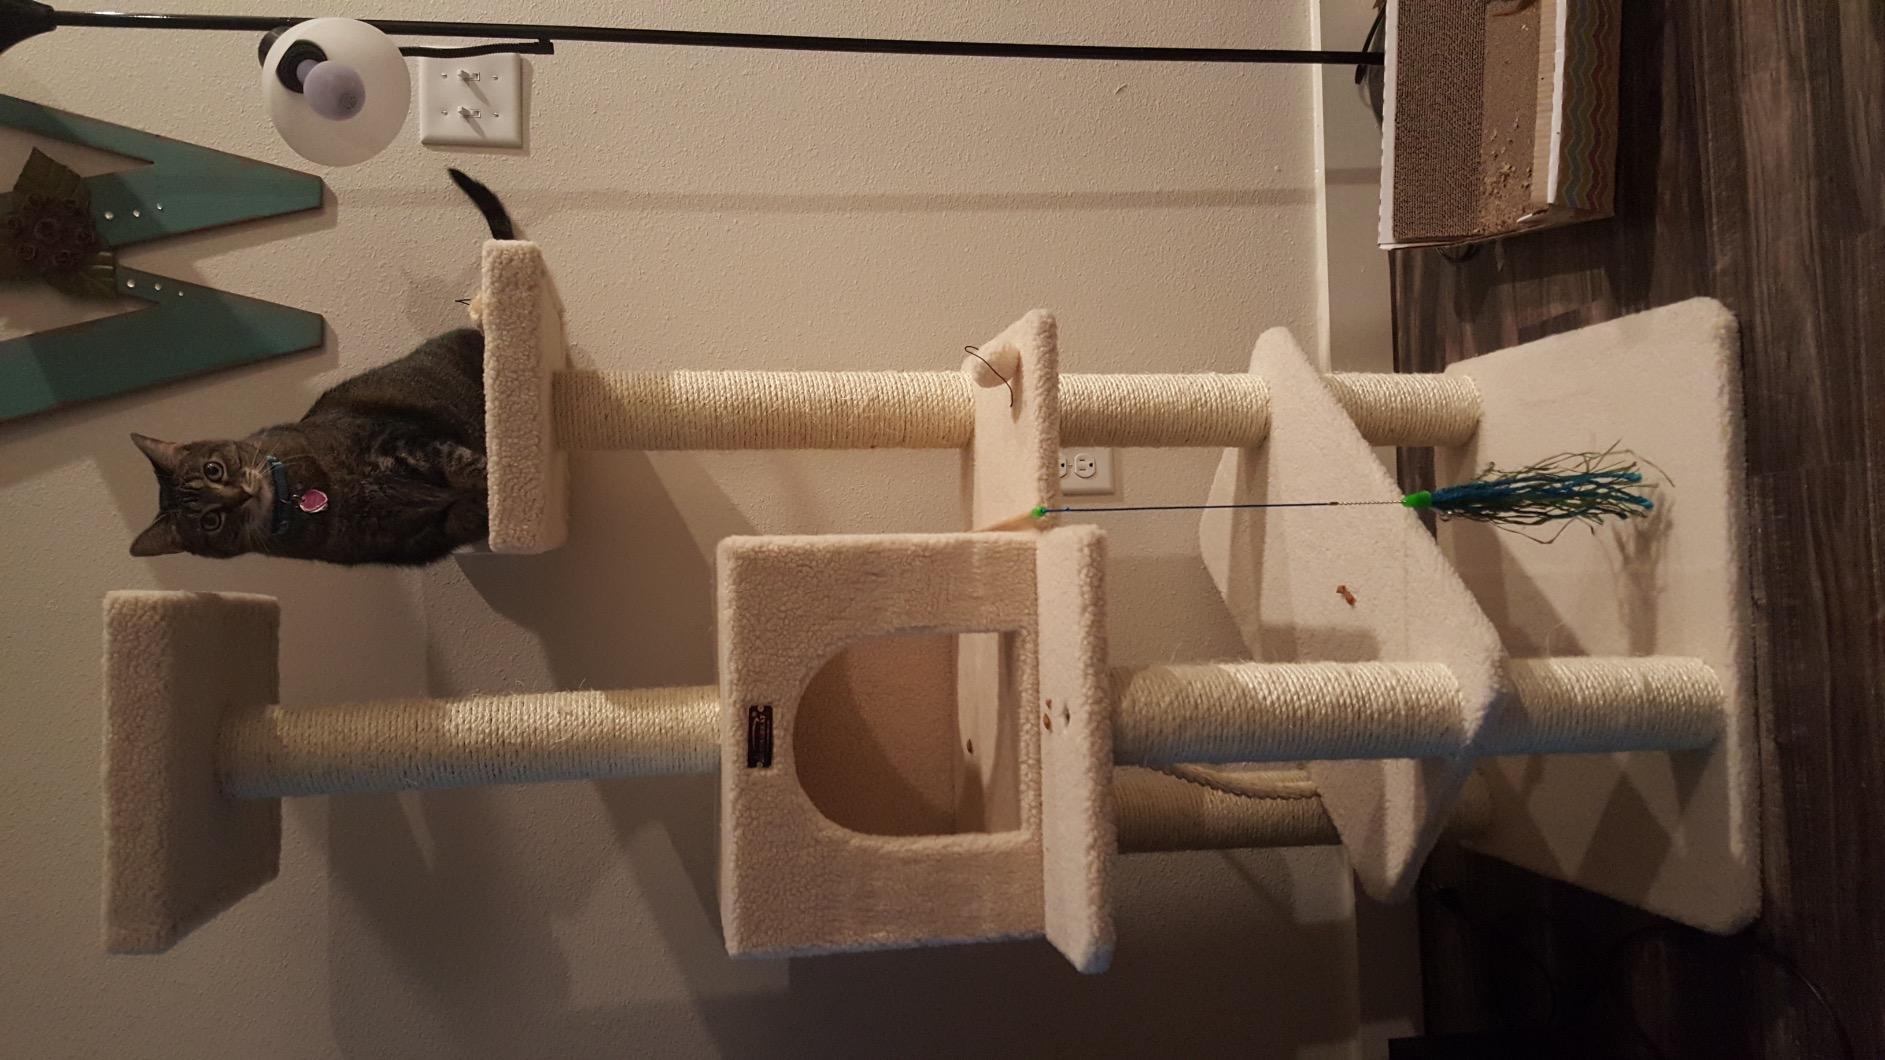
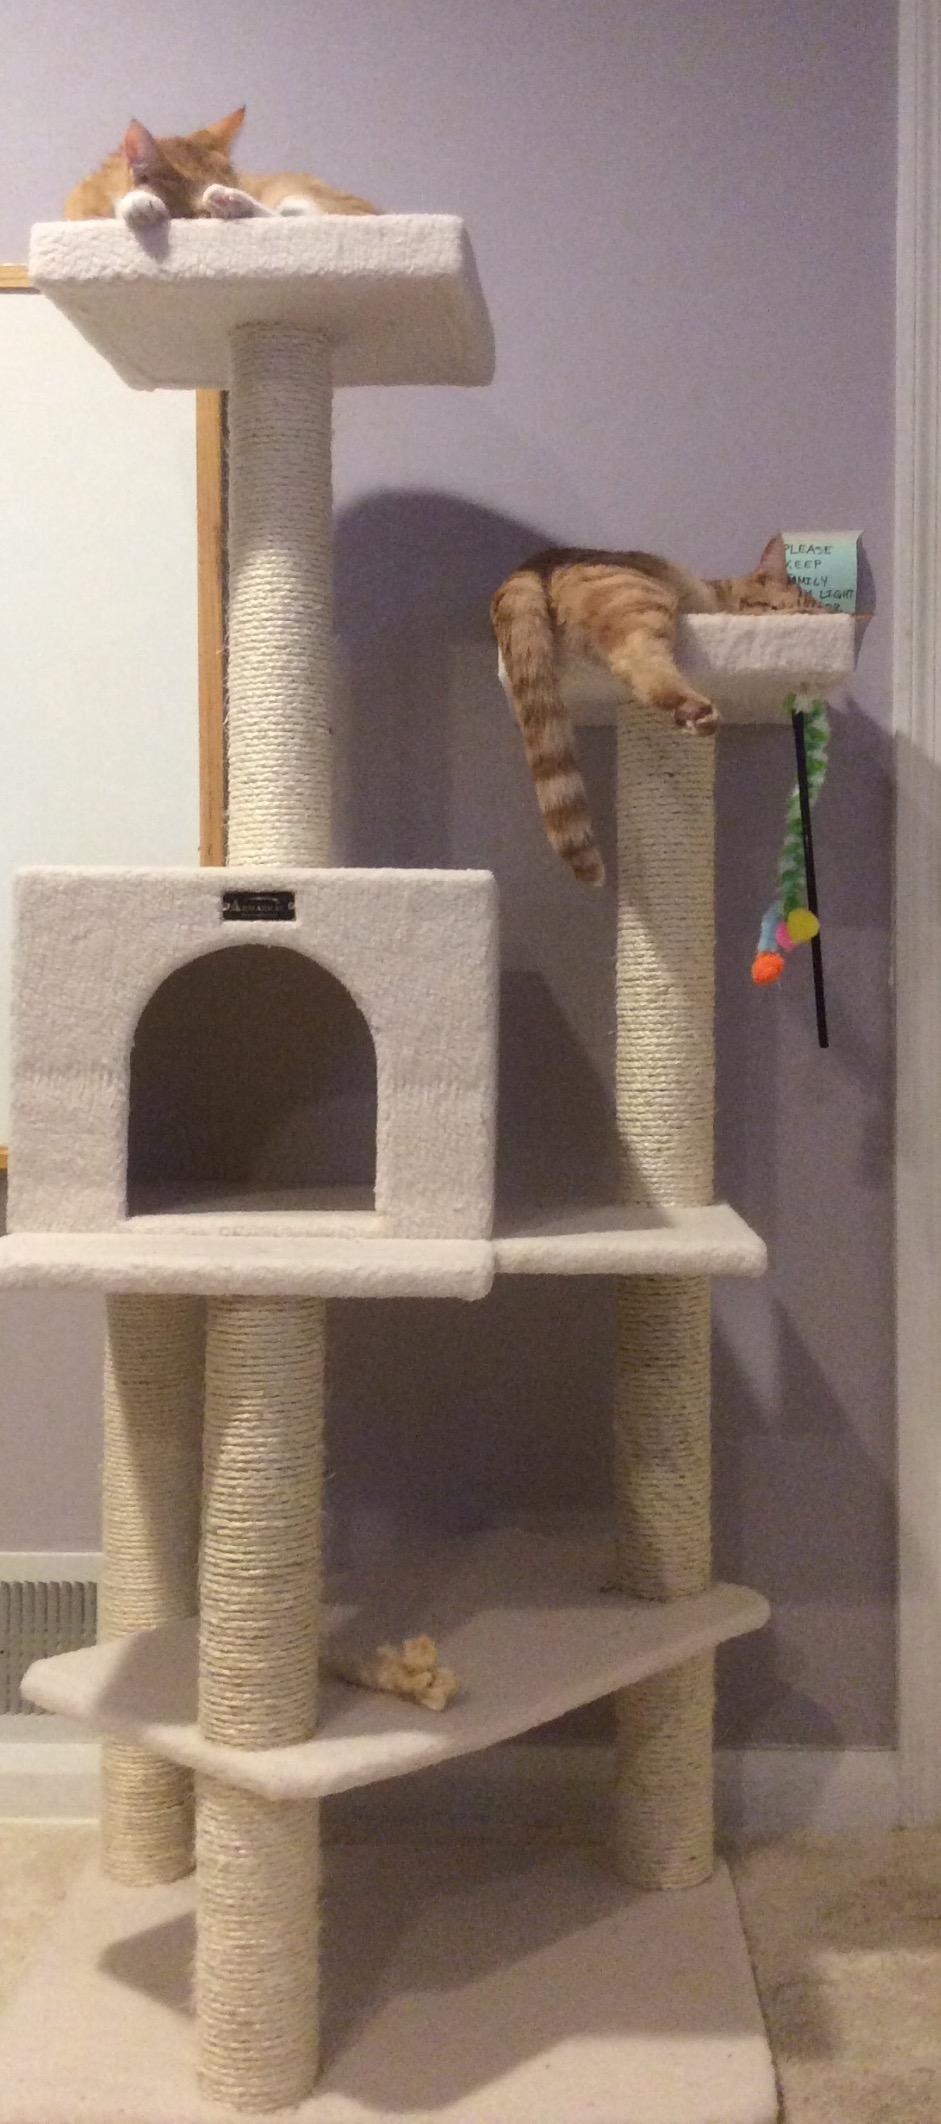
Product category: items_cat tree
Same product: yes